Eastern Front (World War II)

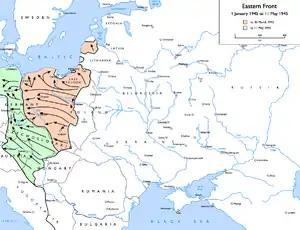
Soviet advances from 1 January 1945 to 11 May 1945:

Hitler then decided to resume the advance on Moscow, re-designating the panzer groups as panzer armies for the occasion. Operation Typhoon, which was set in motion on 30 September, saw the 2nd Panzer Army rush along the paved road from Oryol (captured 5 October) to the Oka River at Plavsk, while the 4th Panzer Army (transferred from Army Group North to Centre) and 3rd Panzer armies surrounded the Soviet forces in two huge pockets at Vyazma and Bryansk. Army Group North positioned itself in front of Leningrad and attempted to cut the rail link at Mga to the east. This began the 900-day Siege of Leningrad. North of the Arctic Circle, a German–Finnish force set out for Murmansk but could get no further than the Zapadnaya Litsa River, where they settled down.